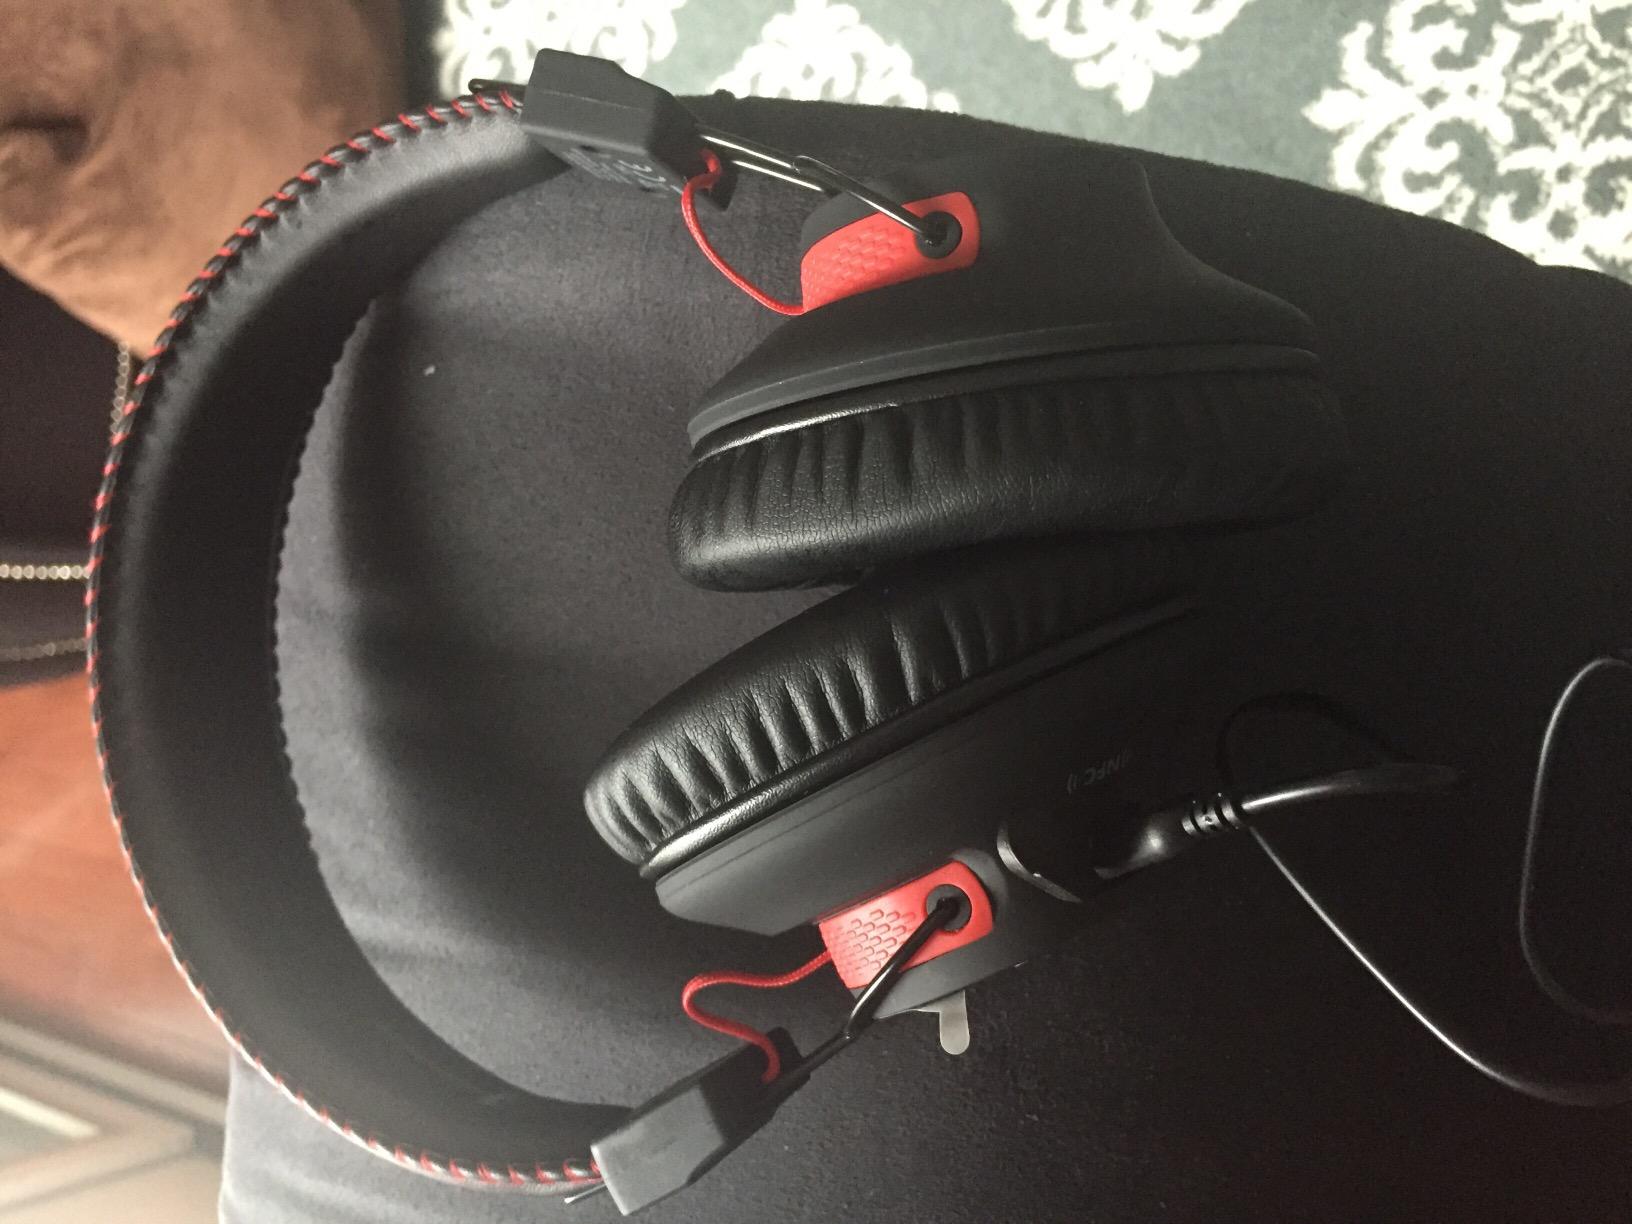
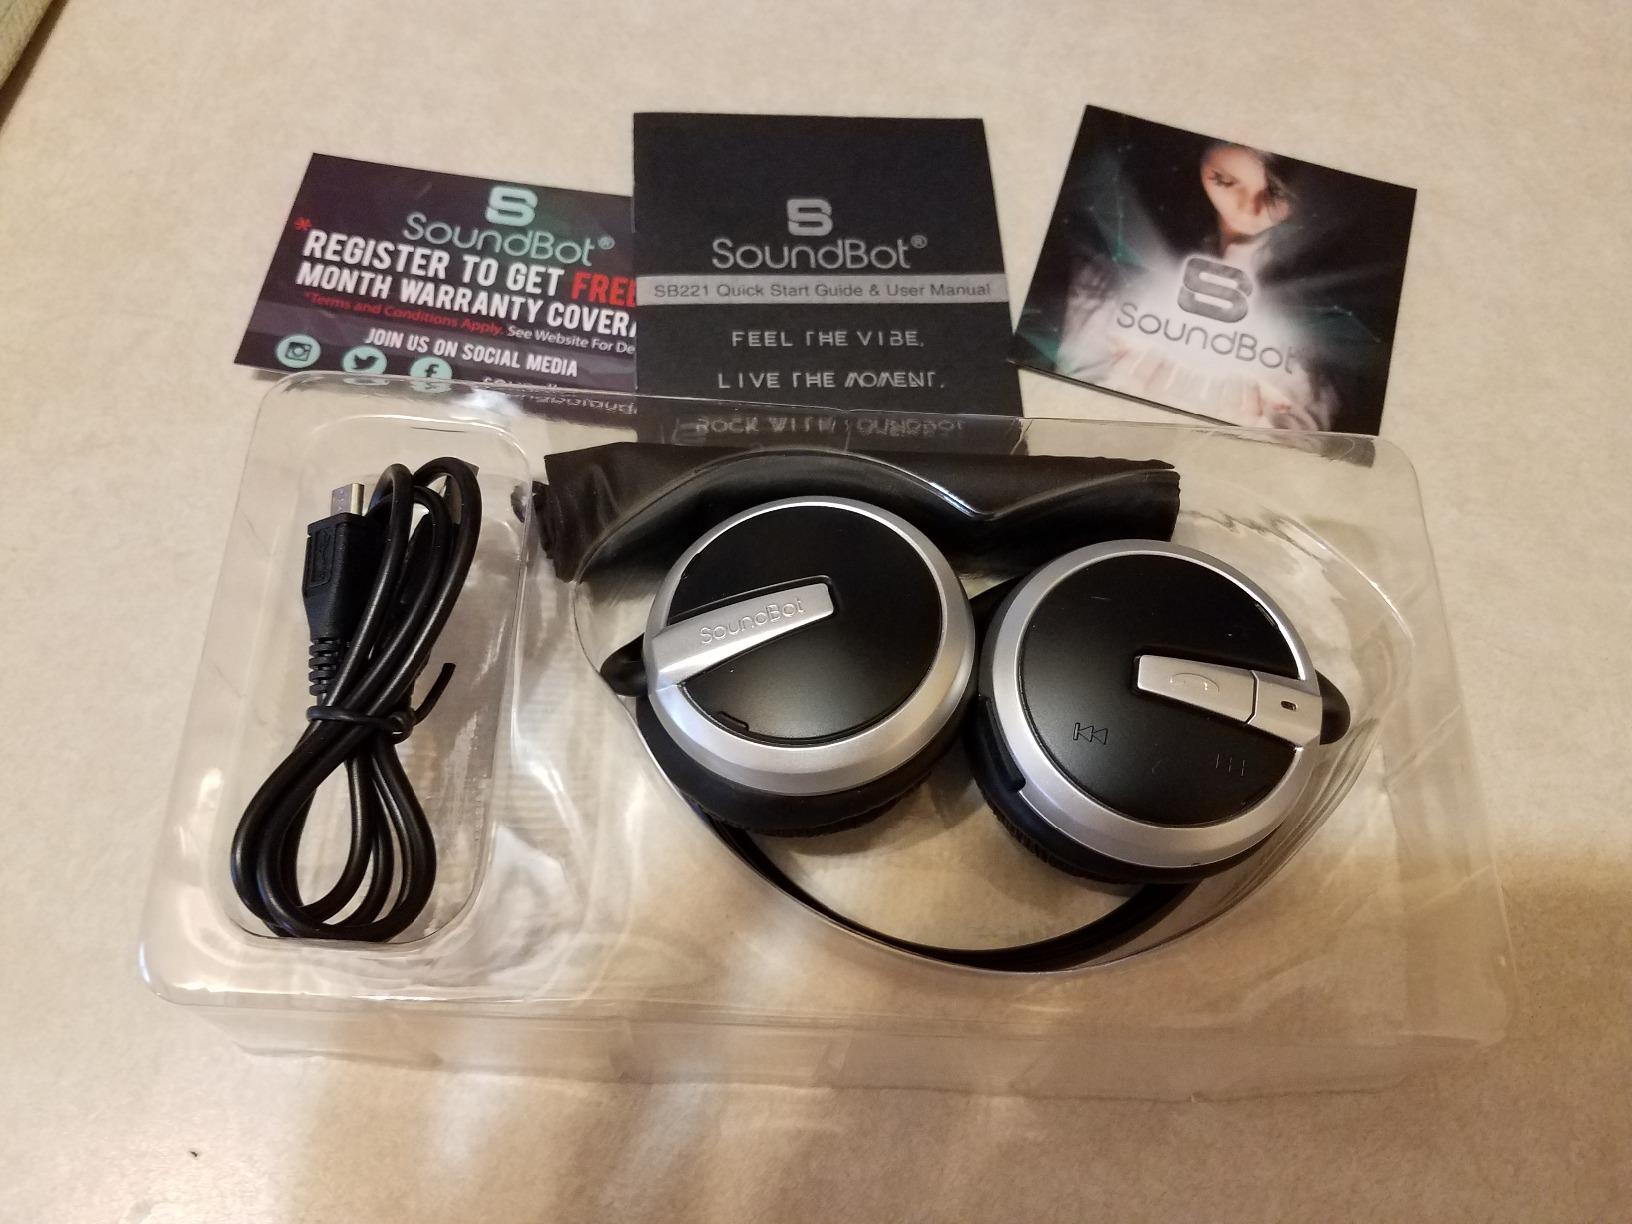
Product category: headphones
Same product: no